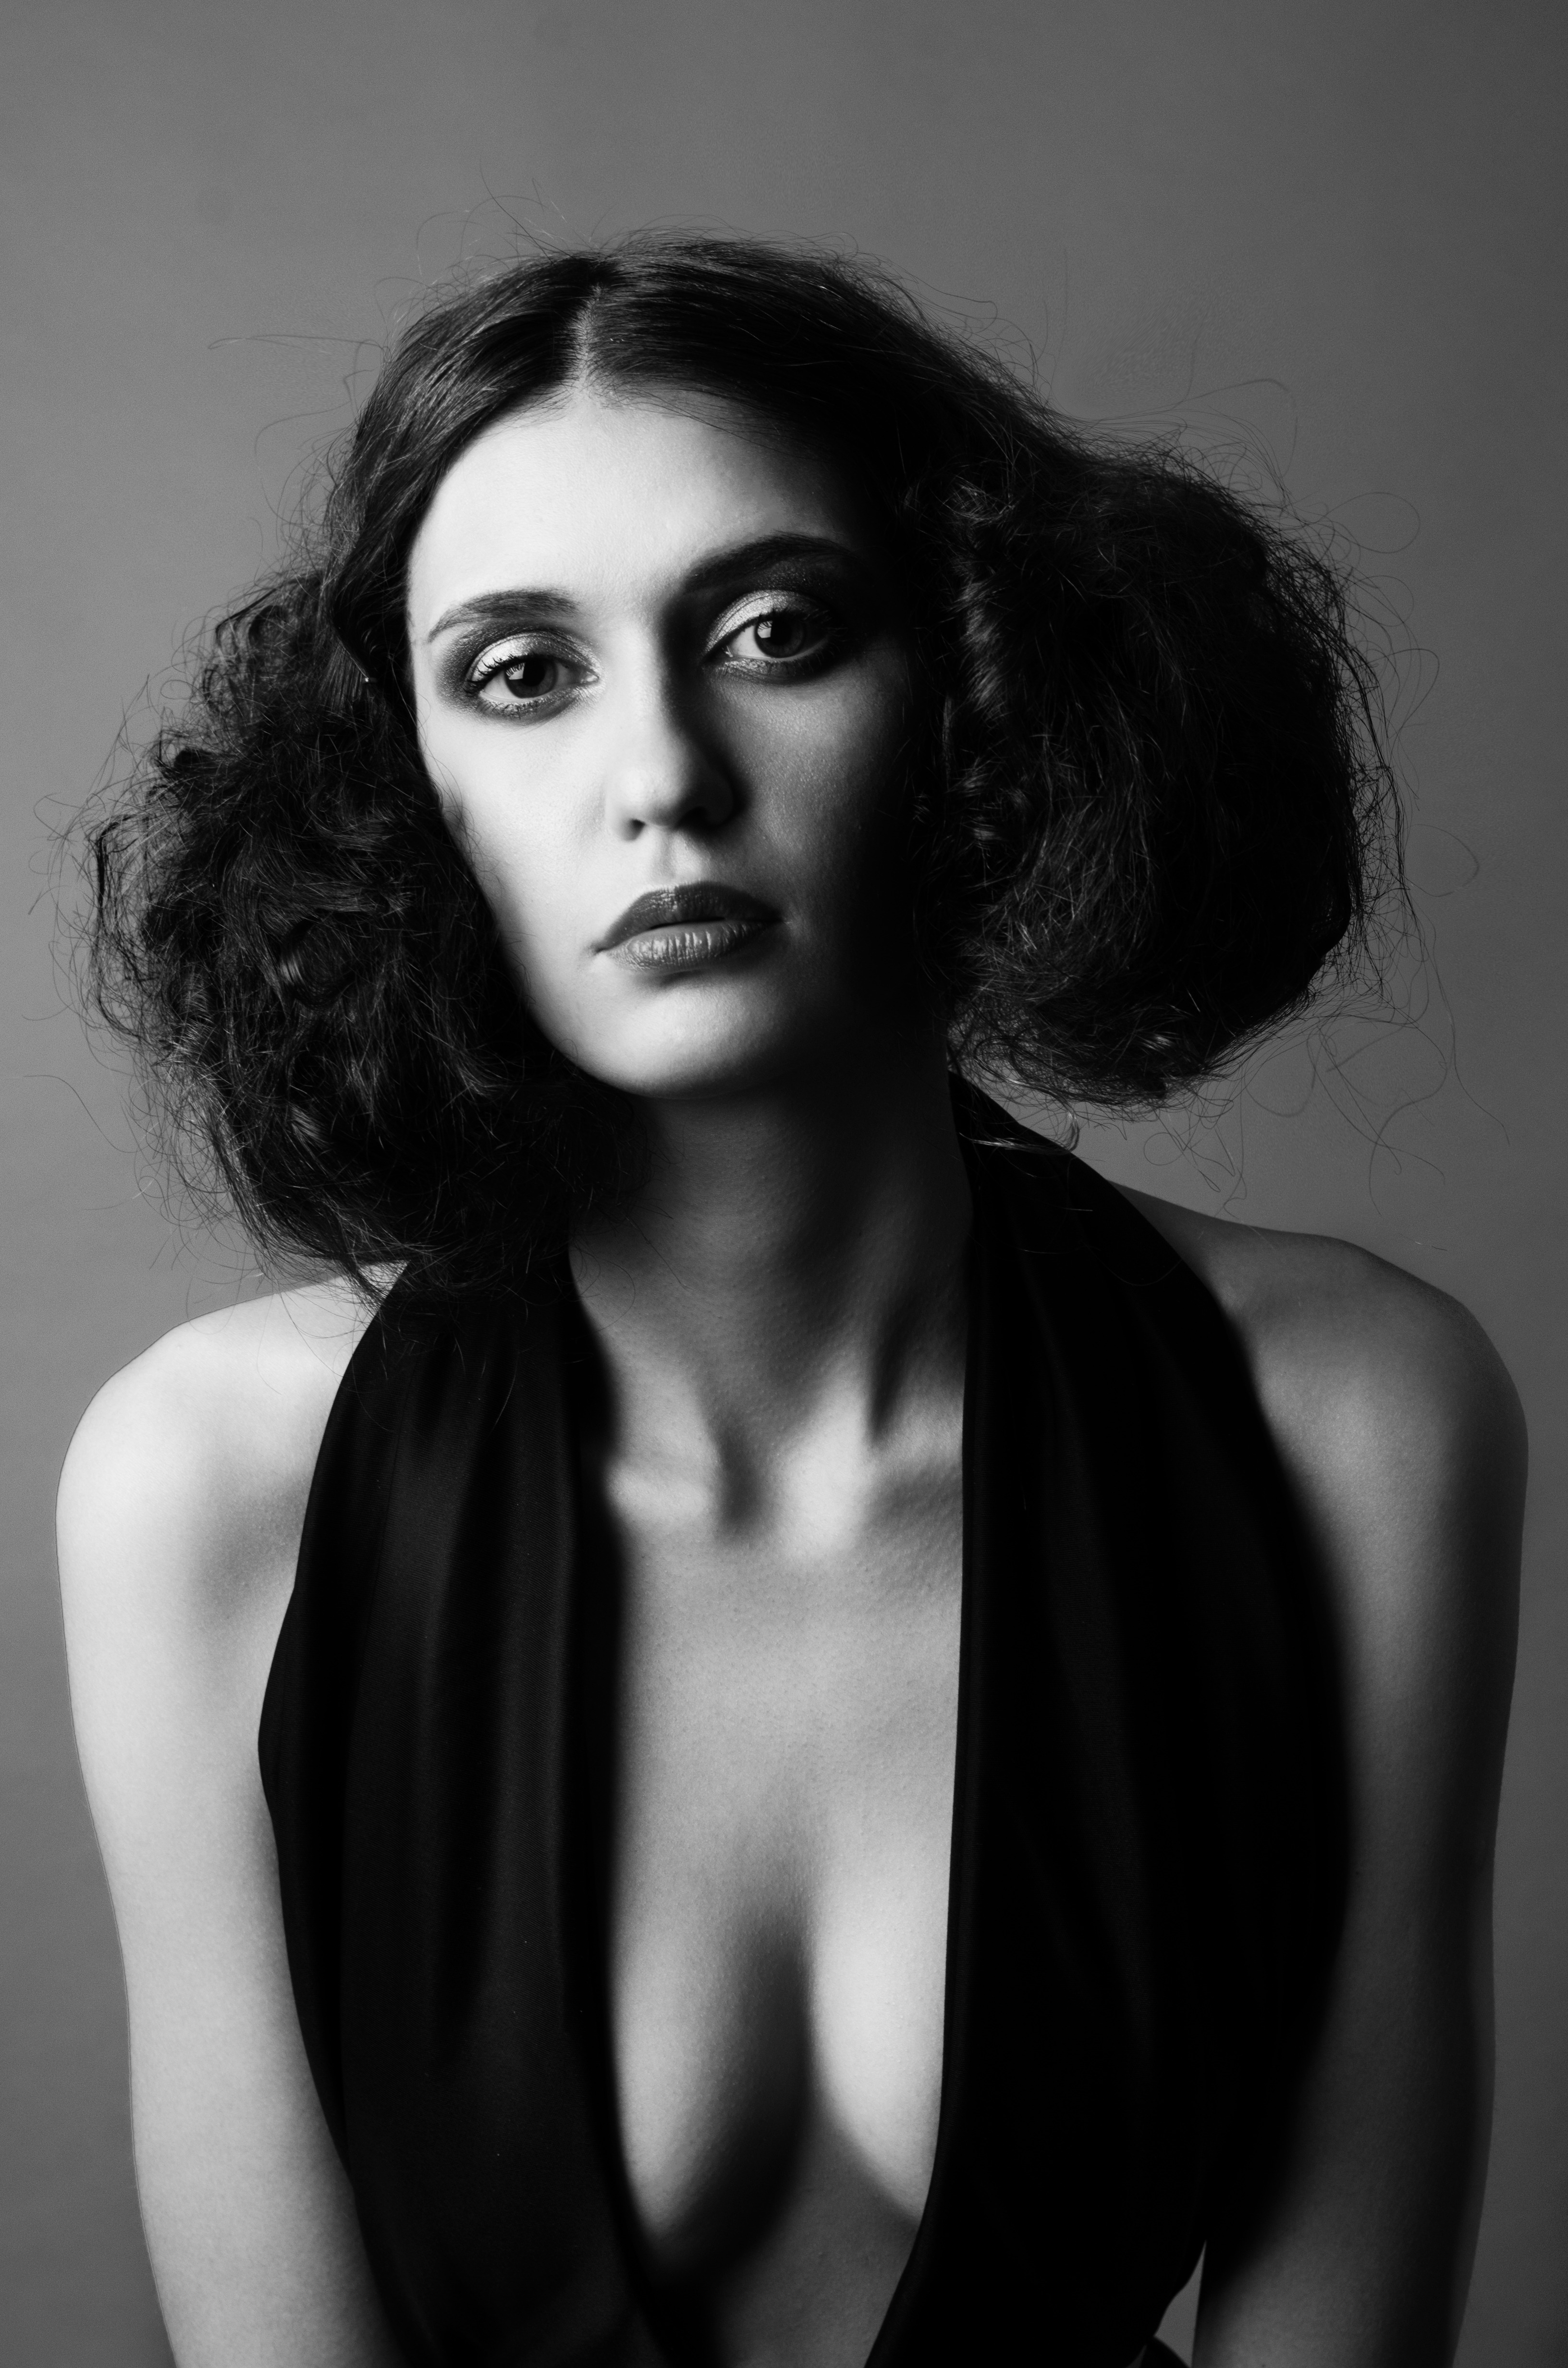
person, black and white, girl, woman, hair, white, photography, portrait, model, darkness, fashion, black, monochrome, lady, hairstyle, long hair, black hair, face, eye, beauty, photo shoot, brown hair, monochrome photography, portrait photography, film noir, art model